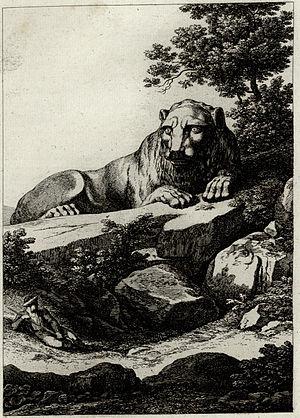
Les Cyclades, en grec : Κυκλάδες sont les îles grecques de la mer Égée méridionale. L'archipel comprend environ 2 200 îles, îlots et îlots-rochers. Seules trente-trois îles sont habitées. Pour les Anciens, elles formaient un cercle autour de l'île sacrée de Délos, d'où le nom de l'archipel. Les plus connues sont, du nord au sud et d'est en ouest : Andros, Tinos, Myconos, Naxos, Amorgos, Syros, Paros et Antiparos, Ios, Santorin, Anafi, Kéa, Kythnos, Sérifos, Sifnos, Folégandros et Sikinos, Milos et Kimolos, auxquelles on peut ajouter les petites Cyclades : Iraklia, Schinoussa, Koufonissia, Kéros, Donoussa ainsi que Makronissos entre Kéa et l’Attique, Gyaros en face d’Andros, Polyaigos à l’est de Kimolos et Thirassia, en face de Santorin. Elles reçurent aussi parfois le nom générique d’« Archipel ».
Kéa, aussi appelée localement Tziá, est une île de la mer Égée appartenant à l'archipel des Cyclades, proche de l'Attique, à 16 milles marins de Lavrio et 12 milles du cap Sounion. Dans l’Antiquité, elle était connue sous le nom de Céos.